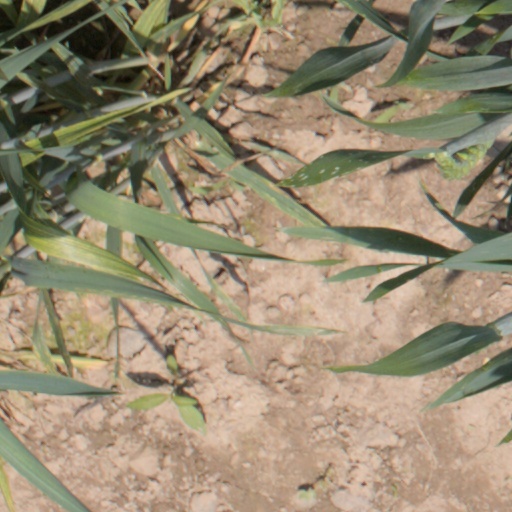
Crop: wheat